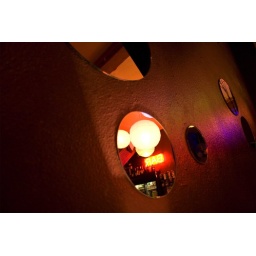
taken at the monkey bar in swansea using a friends camera.